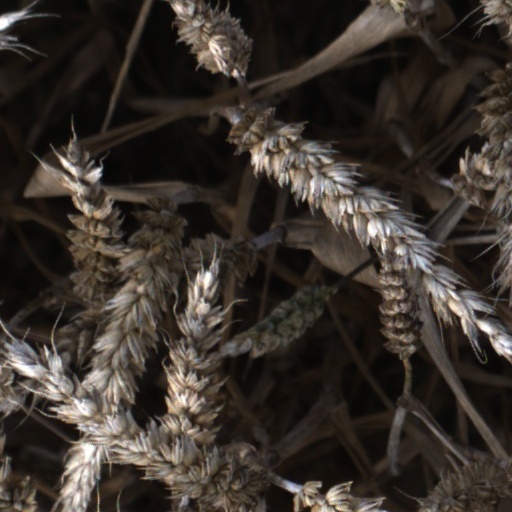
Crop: wheat